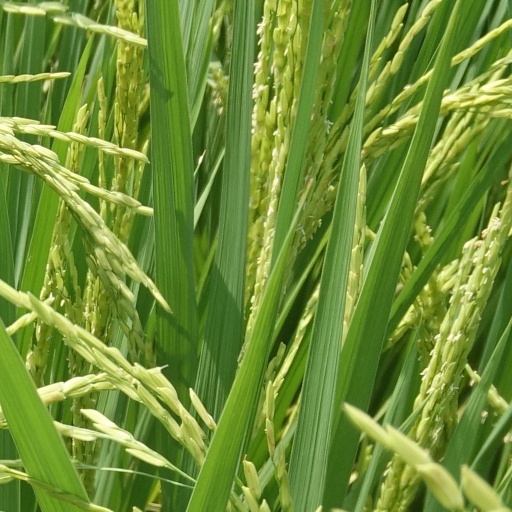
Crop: rice